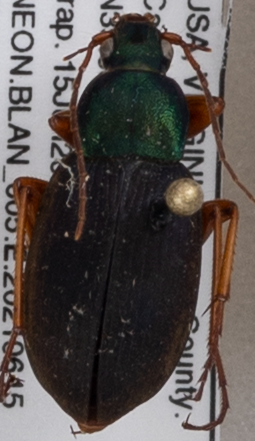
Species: Chlaenius aestivus
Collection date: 2021-06-15
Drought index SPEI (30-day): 0.334
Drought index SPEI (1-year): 0.39
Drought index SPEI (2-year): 0.612